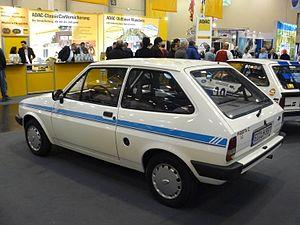
Depuis 1976, la Ford Fiesta est un modèle d'automobile 3-5 portes produit par le constructeur américain Ford et sa filiale Ford Europe. Six versions successives de la Fiesta sont conçues depuis sa création. La petite Ford est produite uniquement en Europe jusqu'en 1996, mais depuis le modèle et des variantes sont aussi produites dans les pays émergents pour ces-dits marchés. Cette citadine polyvalente, à l'origine destinée au marché européen, est désormais également commercialisée sur d'autres continents.